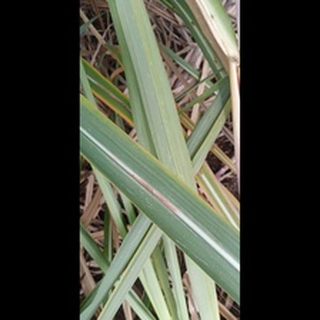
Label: sugarcane_red_rot